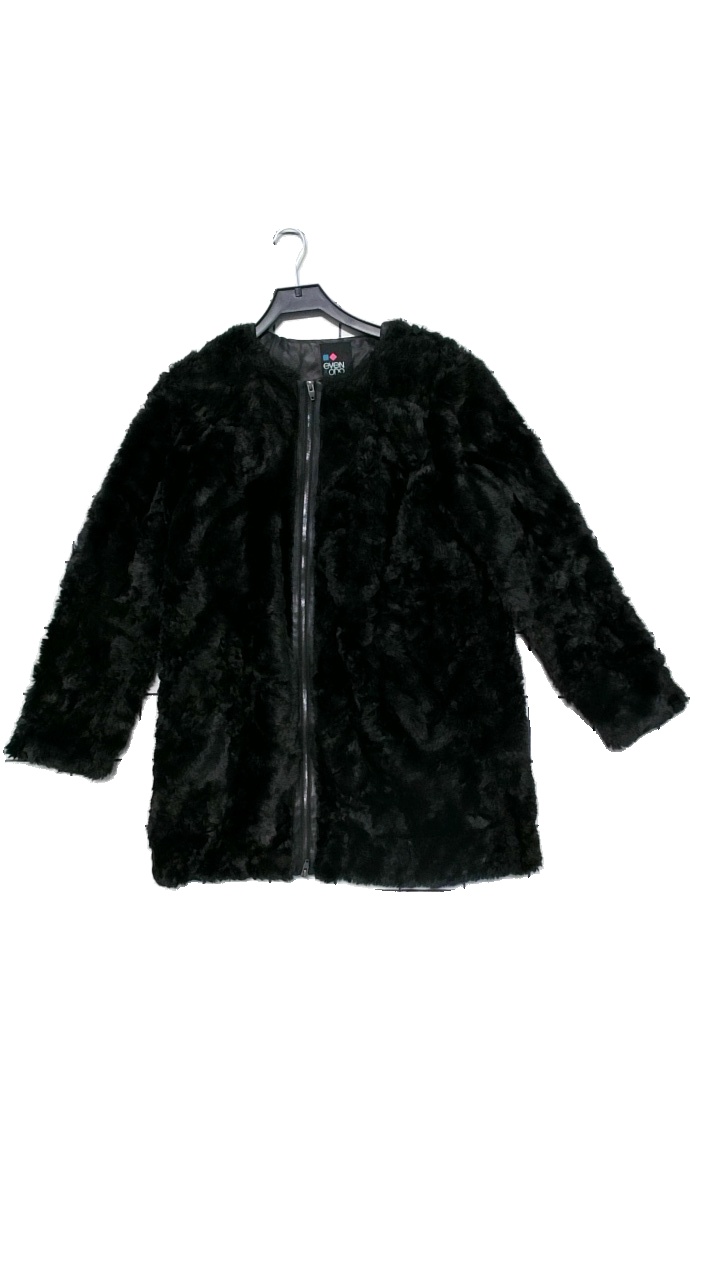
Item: Winter Jacket (Ladies)
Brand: Even & Odd
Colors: Black
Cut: Regular
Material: Shell: 80% acrylic, 20% polyester. Lining: 100% polyester
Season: Winter
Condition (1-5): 4
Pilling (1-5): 4
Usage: Reuse
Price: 250-400